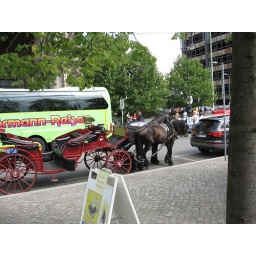
I saw these horses and coach in the street and thought they would be amusing to photograph.